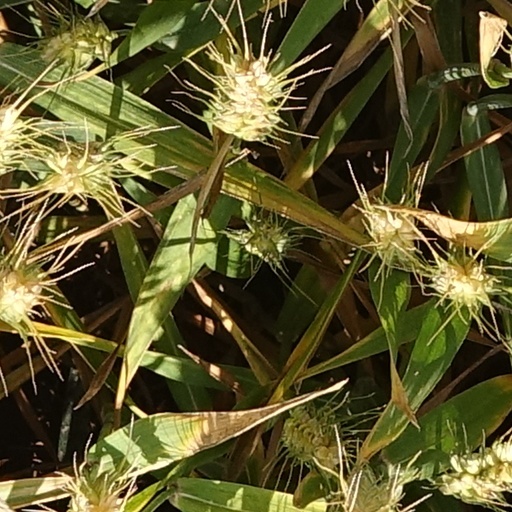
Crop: wheat